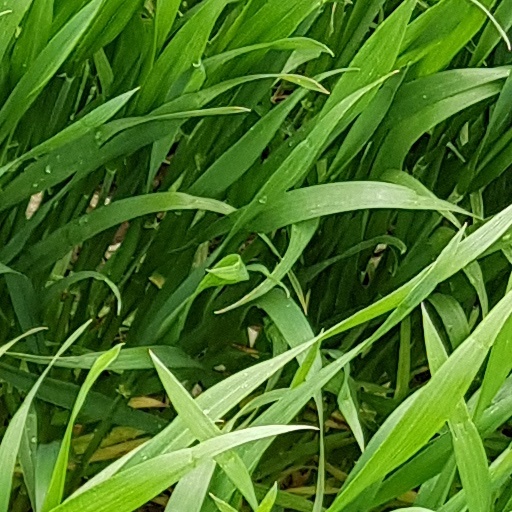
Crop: wheat